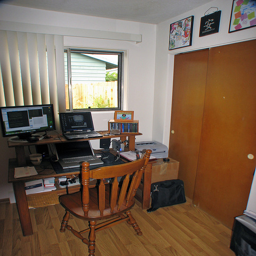
A wooden desk topped with a desktop computer.
A desk and chair  with a monitor and laptop sitting next to a window.
A small room with a chair, desk, and computers on the desk.
Office with computer, laptop and printer sitting on a desk.
A chair and desk containing two computers and a computer monitor.